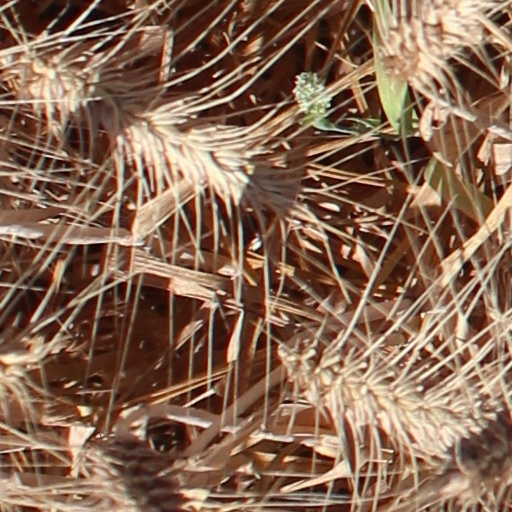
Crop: wheat